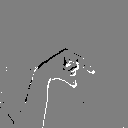
ASL letter: q